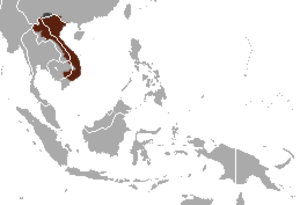
Le loris paresseux pygmée est une espèce de loris pouvant se rencontrer à l'est du fleuve Mékong au Vietnam, au Laos, dans l'est du Cambodge et en Chine. Il se rencontre dans divers habitats forestiers, y compris les forêts tropicales sèches, semi-sempervirentes et à feuilles persistantes. L'animal est nocturne et arboricole et il se déplace rampant le long des branches en utilisant des mouvements lents à la recherche de proies. Contrairement à d'autres primates, il ne saute pas. Il vit en petits groupes, généralement avec un ou deux enfants. Un adulte peut atteindre une taille, en longueur, comprise entre 19 et 23 centimètres et possède une queue très courte. Le poids moyen chez cette espèce est d'environ 450 grammes. Son régime alimentaire se compose de fruits, d'insectes, de petits animaux, de sève d'arbre et de nectar floral. L'animal possède une morsure toxique, qu'il obtient en léchant une sécrétion toxique des glandes à l'intérieur de ses coudes. Les dents de sa mâchoire inférieure forment une structure en forme de peigne appelée peigne dentaire. Ce peigne dentaire est utilisé pour gratter la résine de l'écorce des arbres.